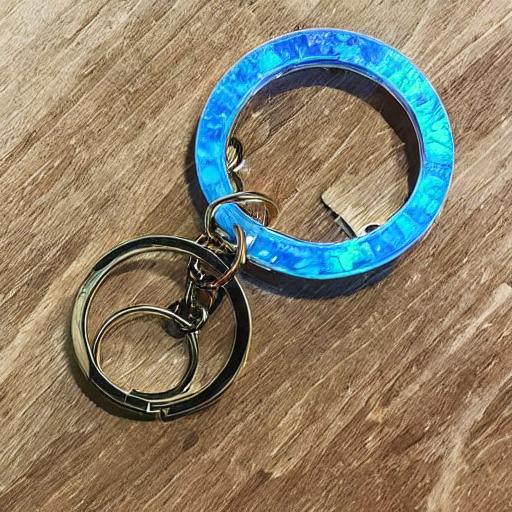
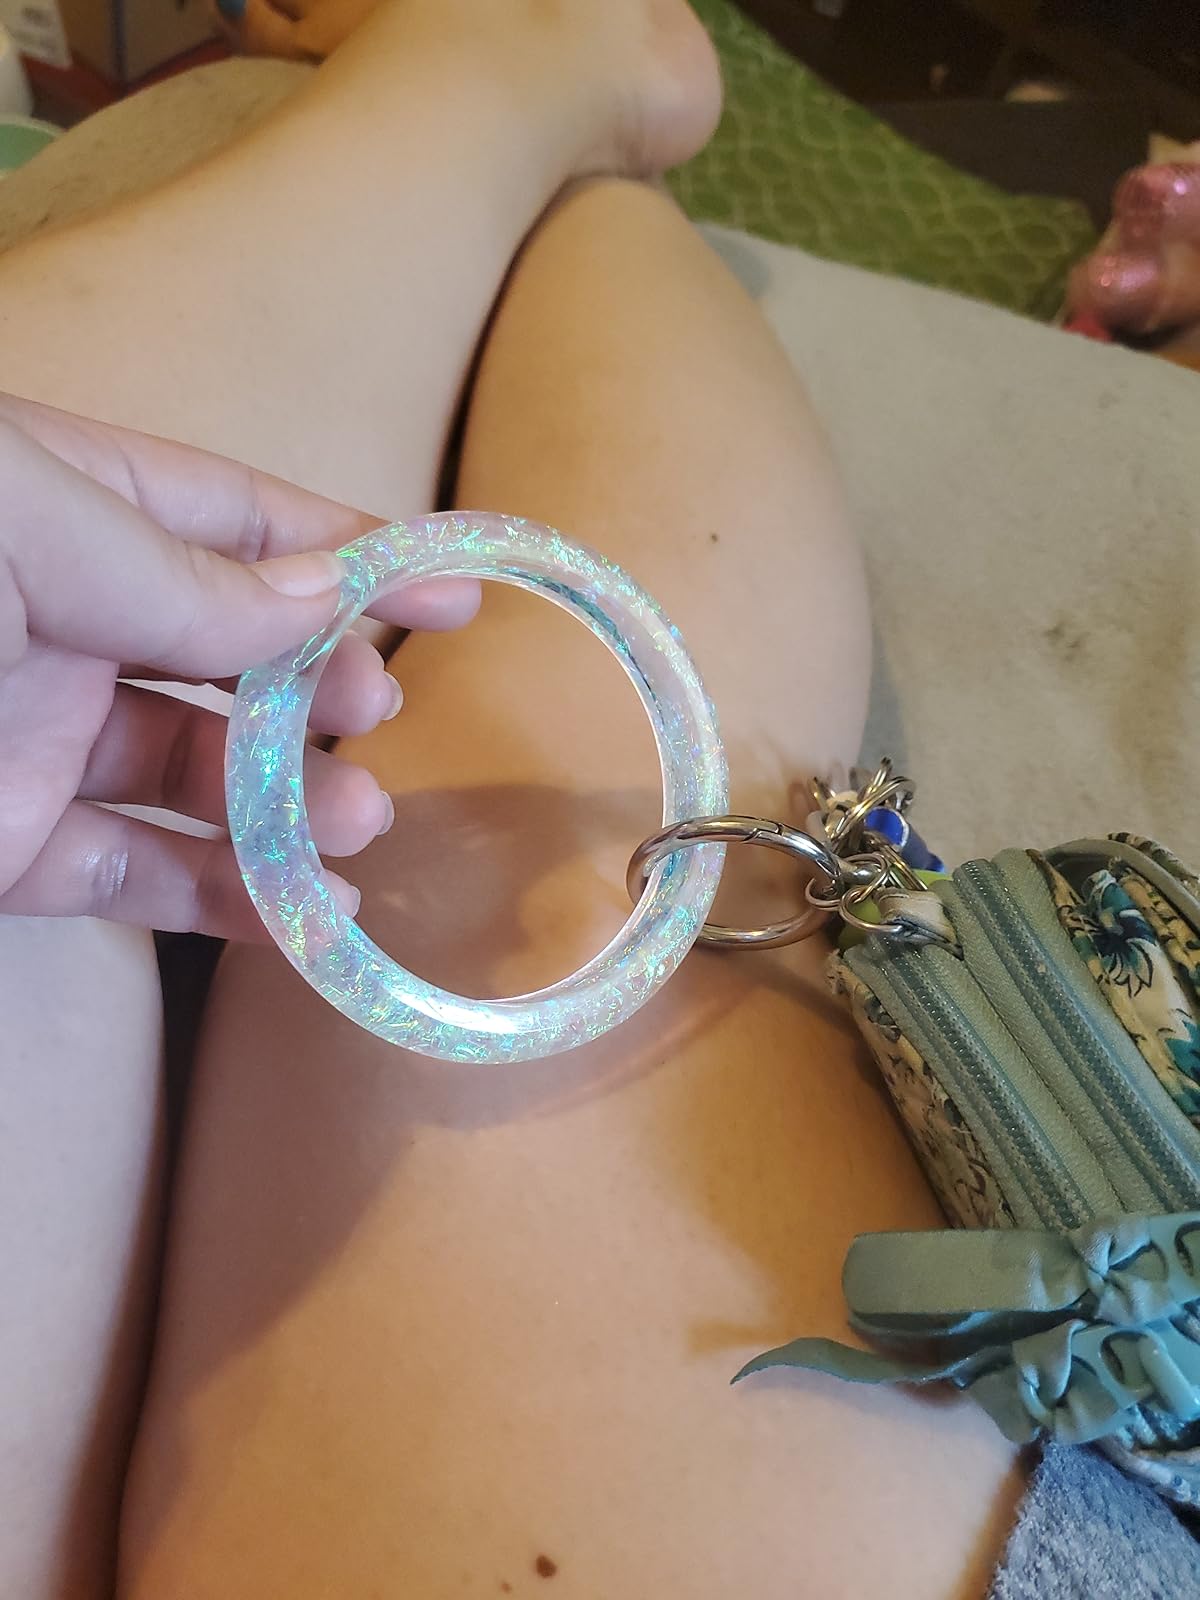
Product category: accessories_keychain
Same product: no